Sharane Sri Danamma Devi

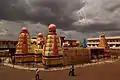
Guddapur Daneshwari temple premises

Sharane Sri Danamma Devi is worshipped as an incarnation(avatar) of Goddess Parvati. Shri Shiva Sharani Danamma Devi was initially called "Lingamma". She was born in Anantaraya and Shirasamma in Maharashtra in a small city (grama) of "Umarani" in Jatta Taluk, 20 miles west of the Bijapur district. Jagajyoti Basavanna foretold her that she would be worshipped worldwide by the name "Danamma Sharani". From then on, Lingamma is popularly called and revered as Danamma (or Daana-Amma). She started solving the problems of people in Kalyana.